Keokuk, Iowa

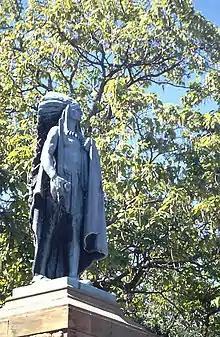
Keokuk Monument, by Nellie Walker

Keokuk has deep baseball history that started in 1875 when the Keokuk Westerns played in the National Association. On May 4, 1875, the Westerns and the (today's Chicago Cubs) played the first professional baseball game in Iowa. The Keokuk Indians minor league team played in the Iowa State League (1904–1907), Central Association (1908–1915), Mississippi Valley League (1929–1933) and Western League (1935). After the Indians (1904–1915, 1929–1933, 1935), Keokuk was home to the Keokuk Pirates (1947–1949), Keokuk Kernels (1952-1957), Keokuk Cardinals (1958–1961) and the Keokuk Dodgers (1962). The team was an affiliate of the St. Louis Cardinals, Pittsburgh Pirates, Cleveland Indians and the Los Angeles Dodgers. Notable players included baseball pioneer Bud Fowler, 1961 Home Run Record Holder Roger Maris, Player/Announcer Tim McCarver and three time World Series Champion with the New York Yankees Jack Saltzgaver.